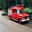
Label: truck